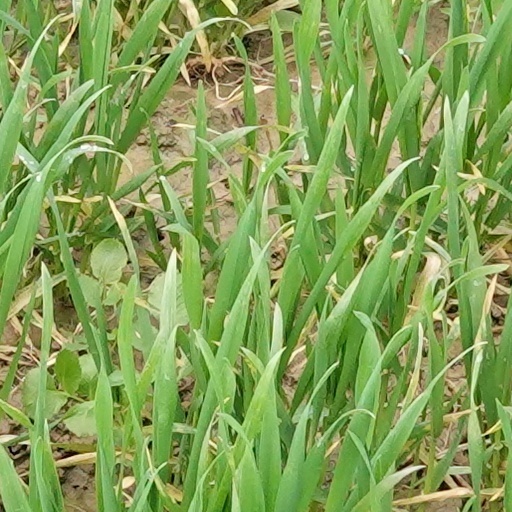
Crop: wheat